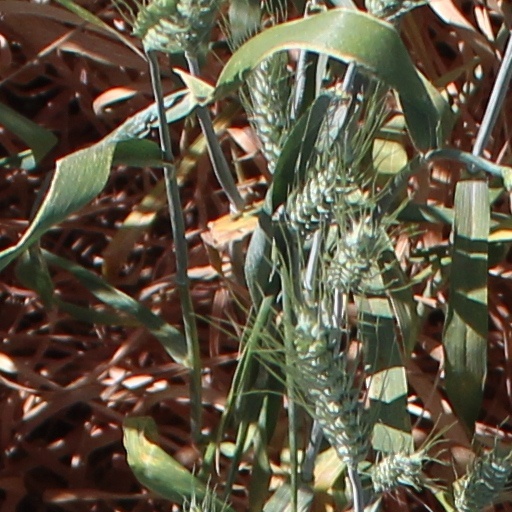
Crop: wheat